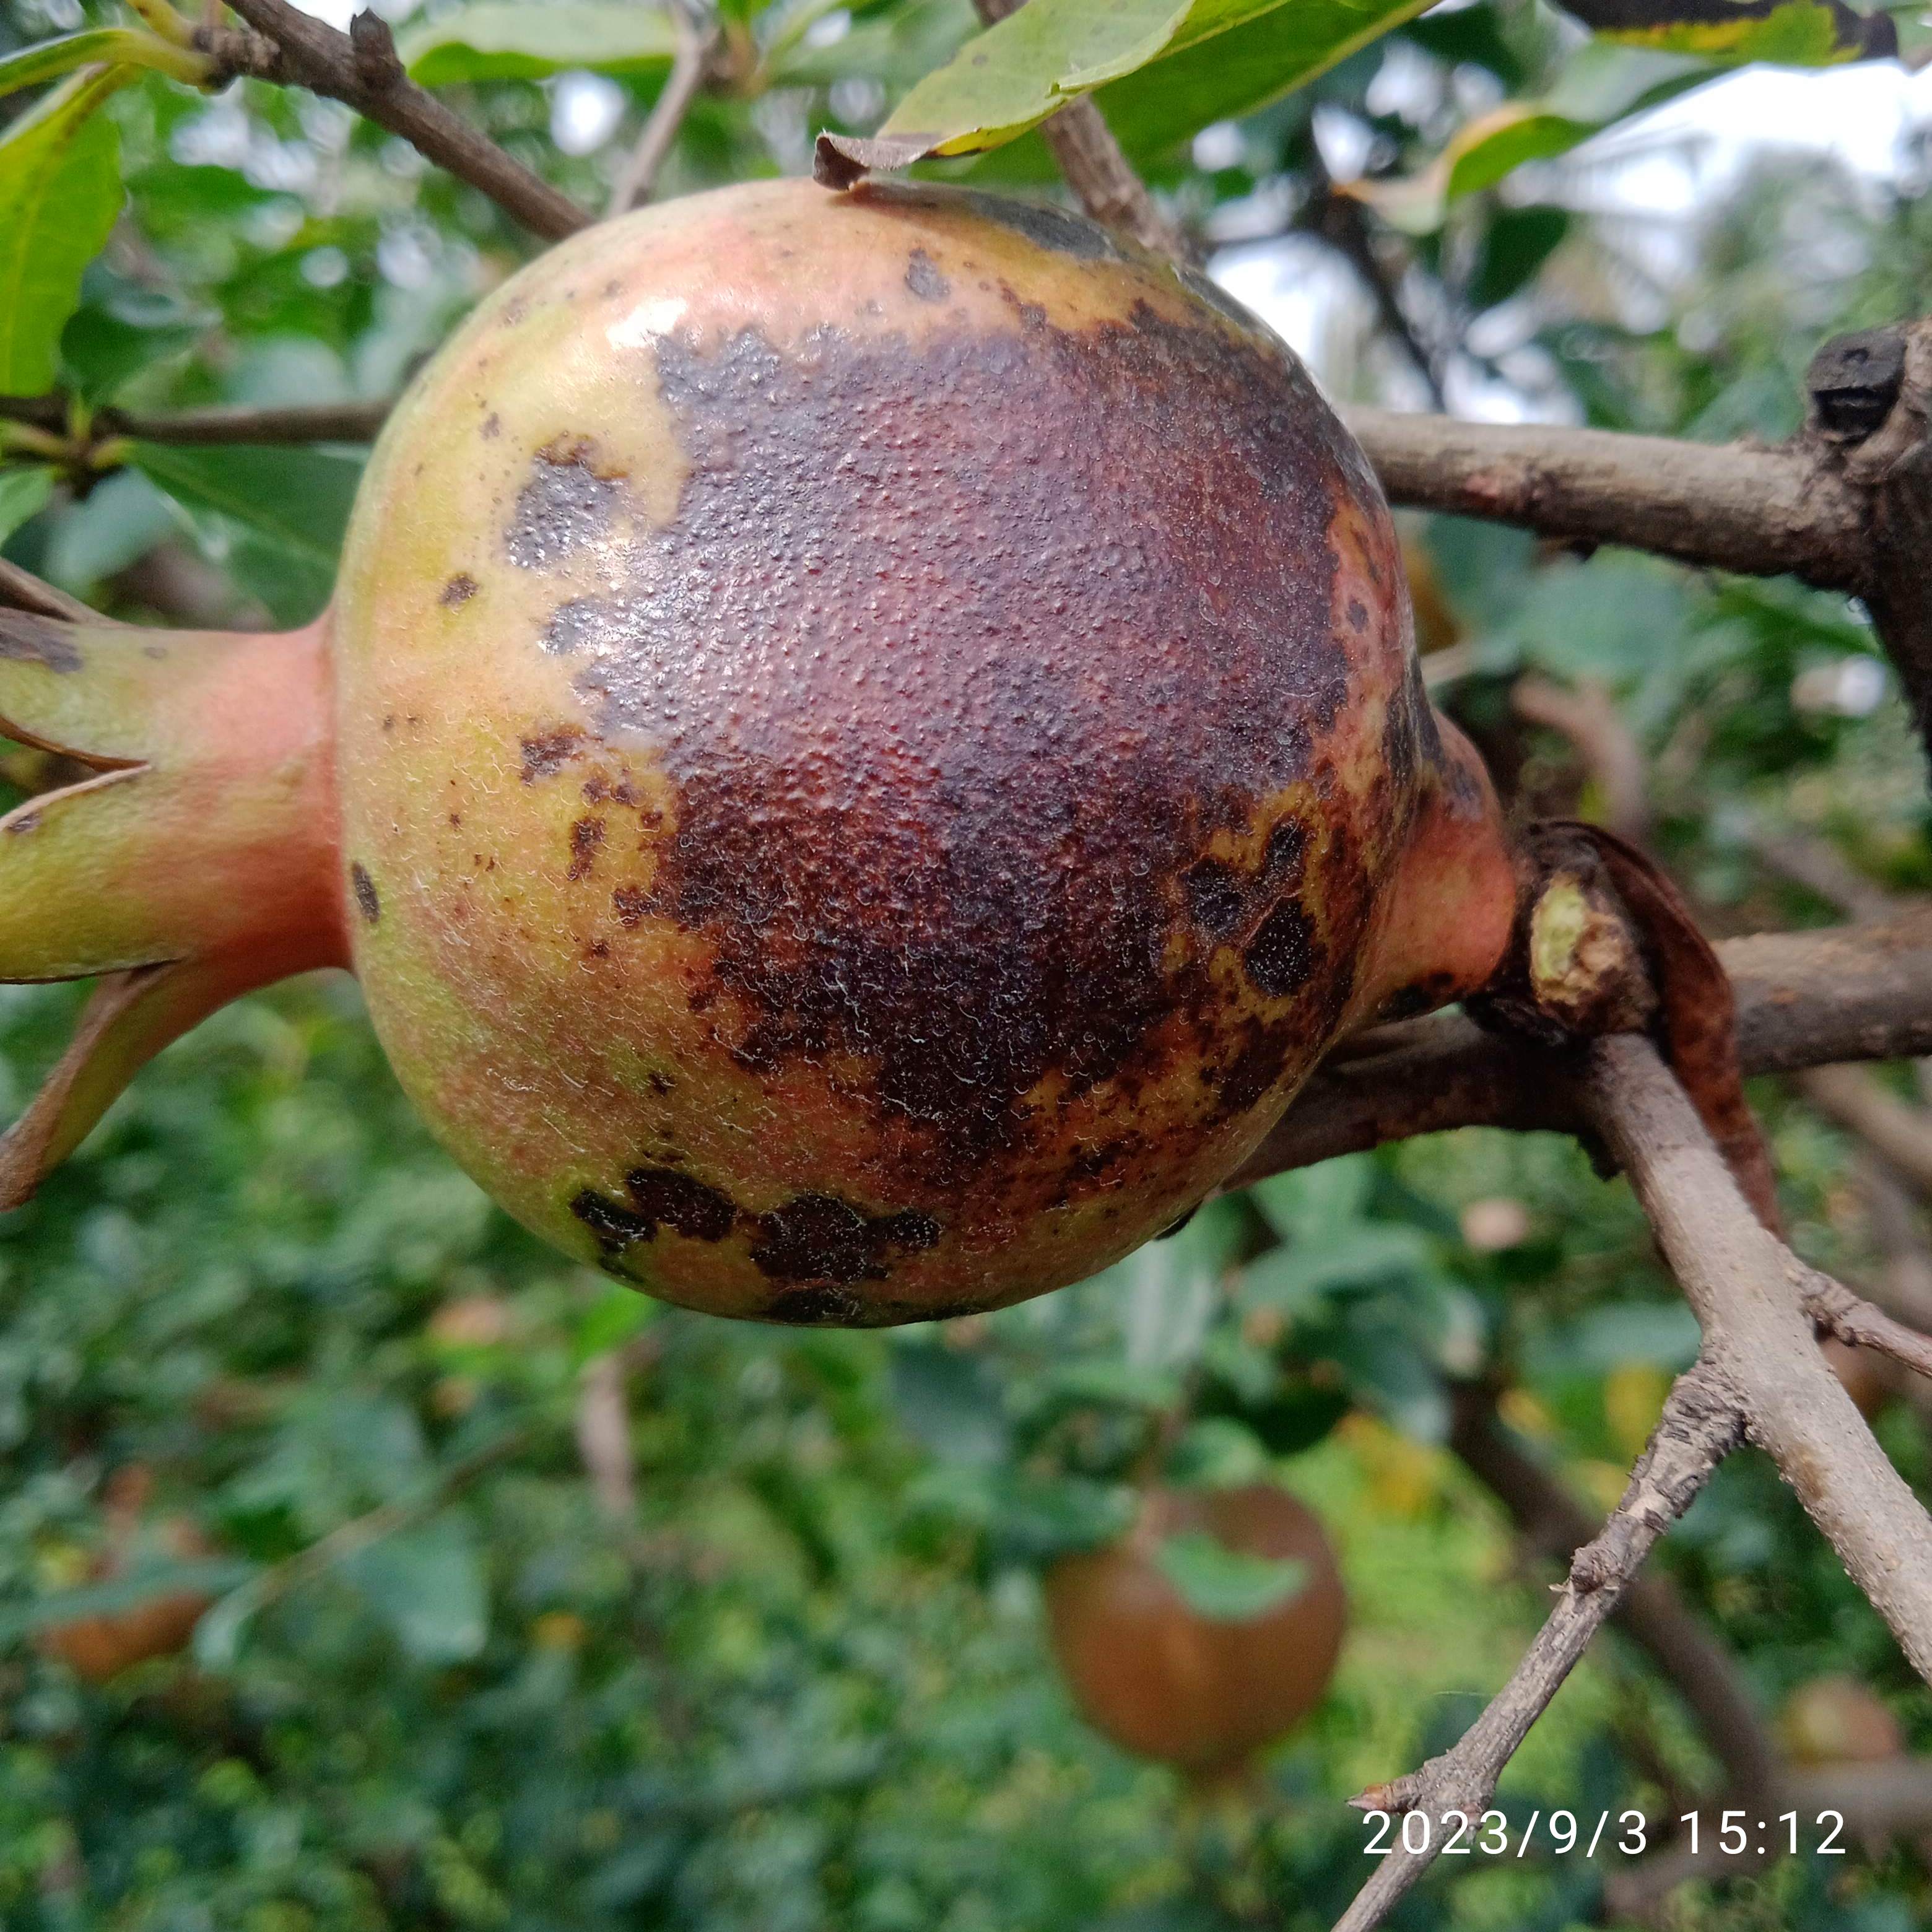
Label: Anthracnose